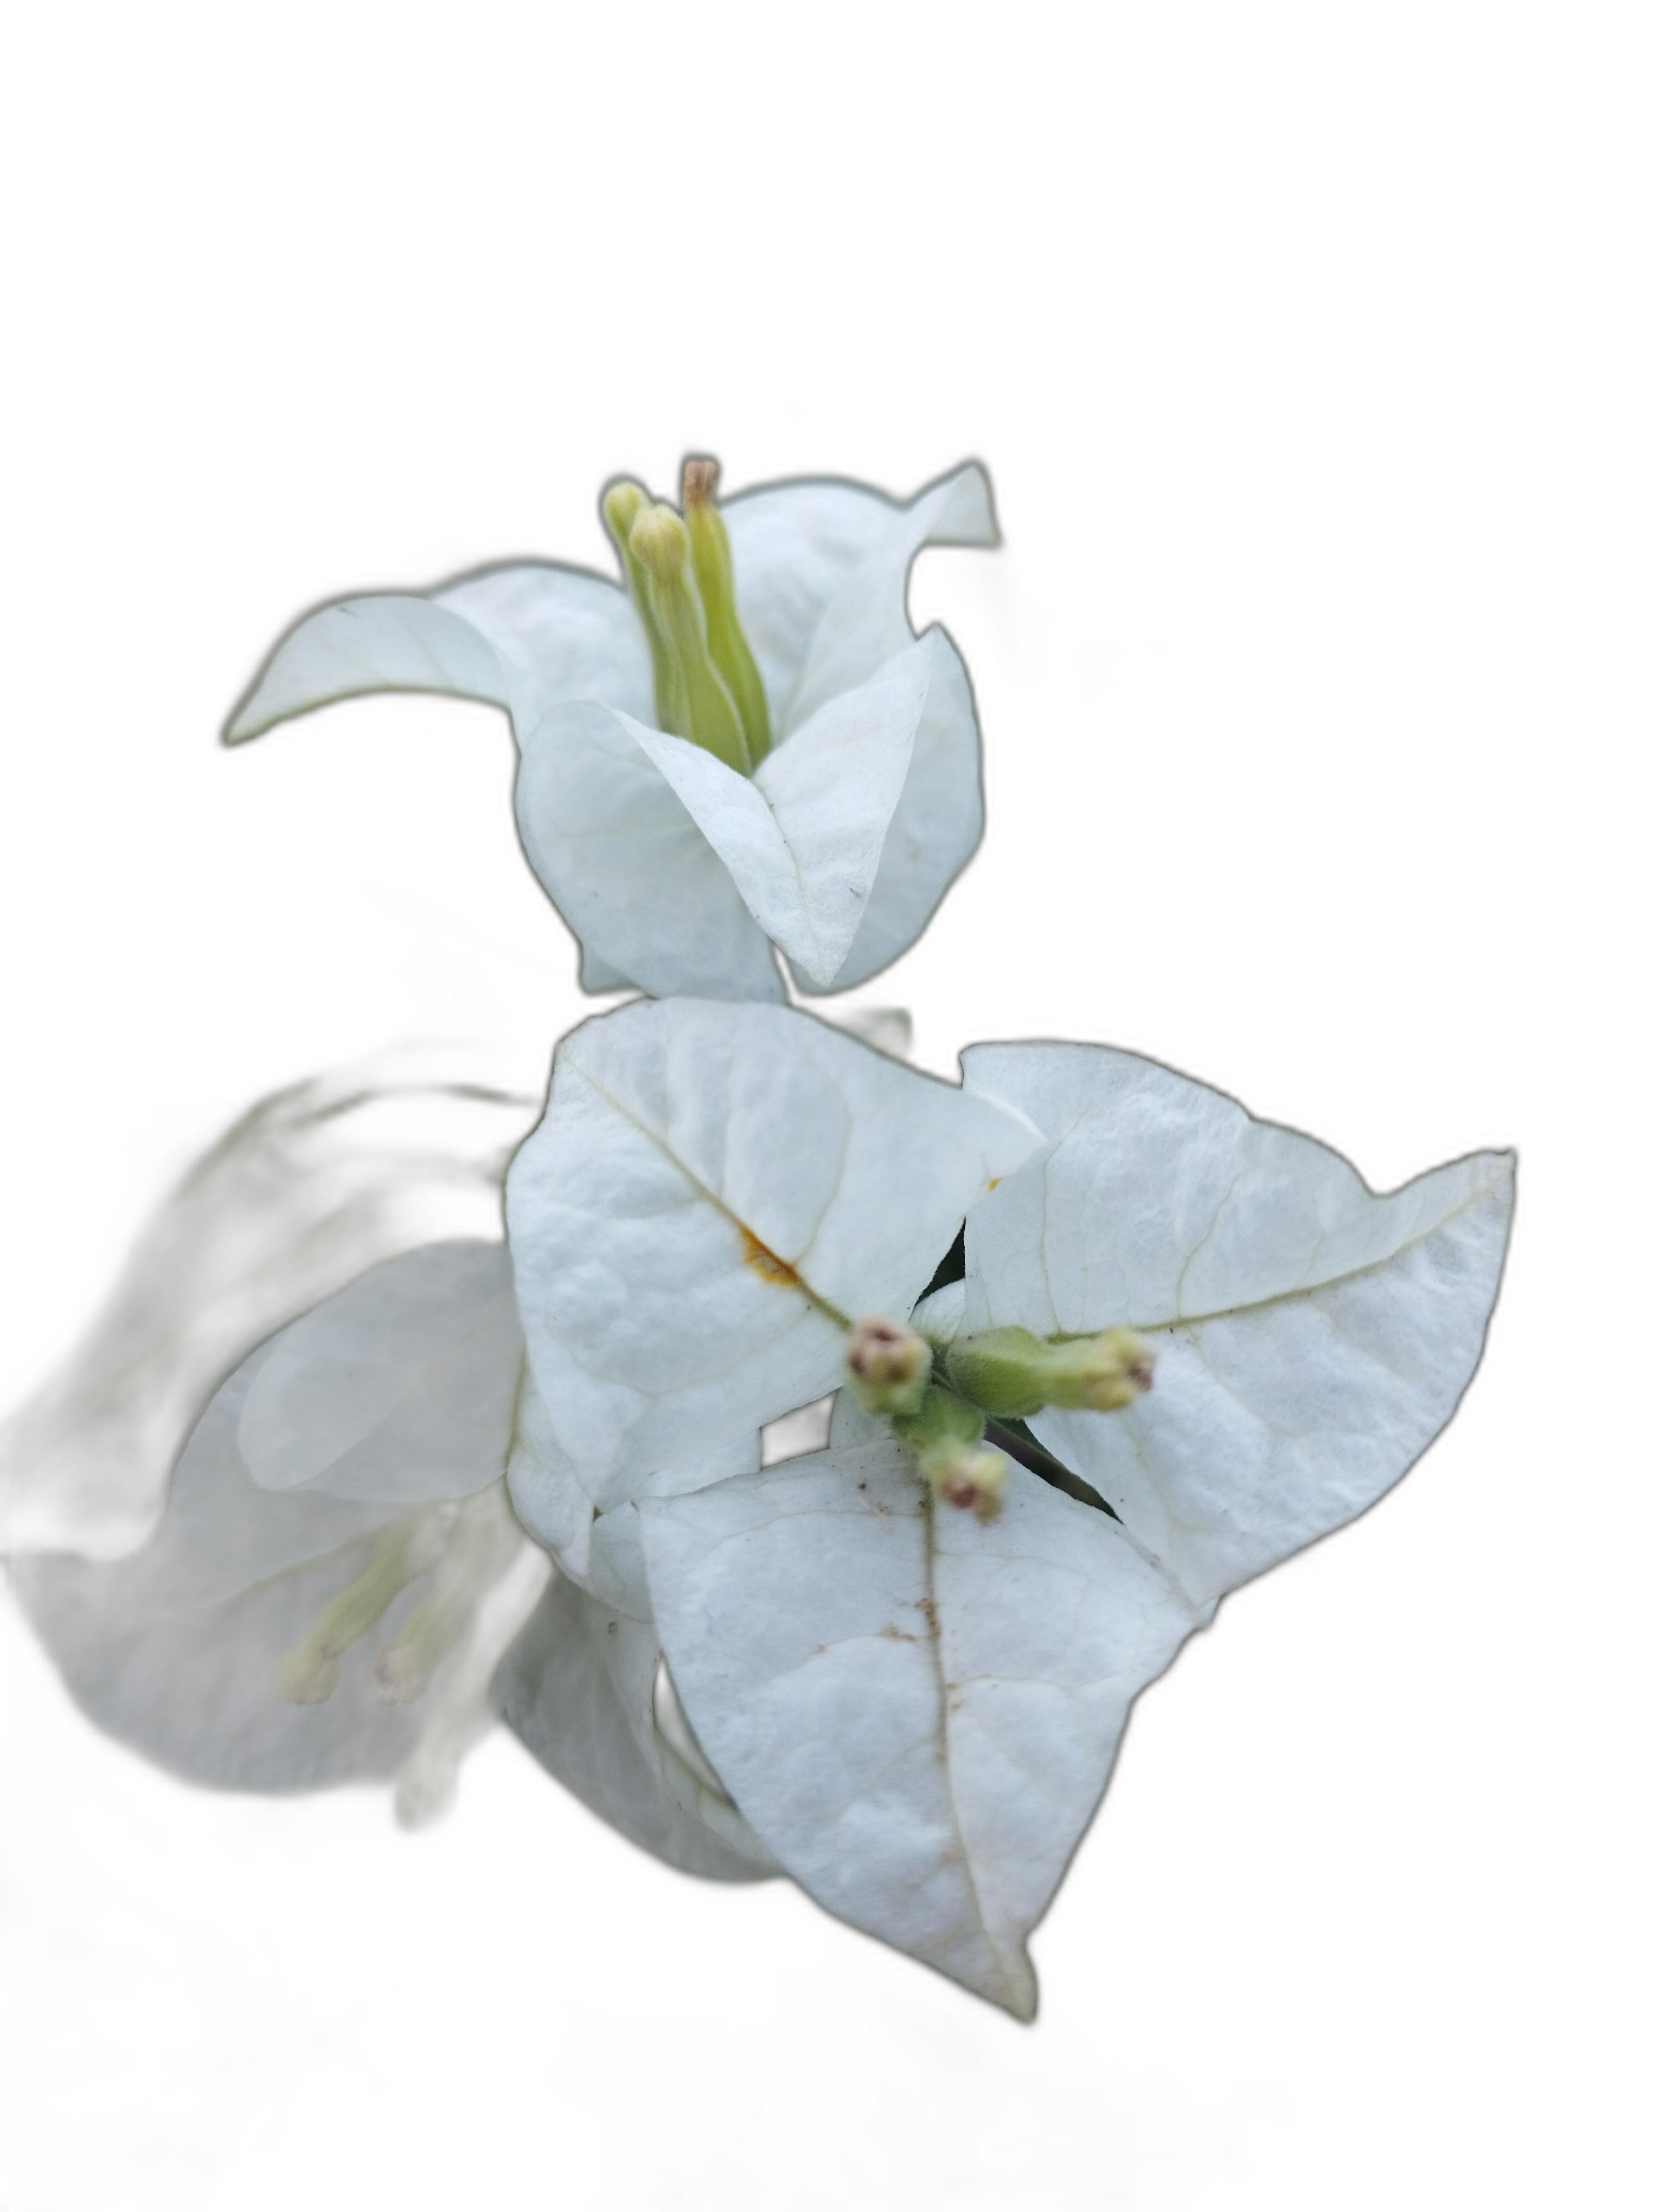
Label: Bougainvillea